Red Bull RB8

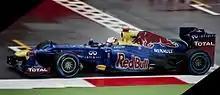
The RB8 ran a special livery at the featuring photographs of fans to raise money for the Wings for Life foundation.

At the , Webber qualified in second and Vettel was fourth at a wet Silverstone, where new championship leader Alonso took his first pole position of the season. Webber overtook Alonso for the lead of the race with a handful of laps remaining and Vettel finished in third place after losing ground at the start and making it back up to finish 5 seconds behind Webber. The at the Hockenheimring was won by Alonso from pole position. Vettel and Webber qualified well behind him in second and third respectively, but Webber dropped down to eighth throughout the race. Vettel was running in third place in the closing moments of the race when he made a controversial manoeuvre around the outside of Jenson Button to take second place, where he appeared on the podium. After the race, however, Vettel was issued a penalty which dropped him to fifth because his car was completely off the track during the overtake. The 2012 Hungarian Grand Prix was the eleventh and last round of the season before the Summer break. Hamilton qualified in pole position and won the race, whilst Vettel started third, but finished fourth and Webber started eleventh and finished eighth. This left Webber and Vettel second and third in the Drivers' Championship, only two points apart but forty adrift of Alonso. Hamilton and Räikkönen also remained title contenders with Button slipping further behind. Red Bull led the Constructors' Championship and were firm favourites holding a 53-point lead over McLaren. Lotus and Ferrari were also contenders as both were within 3 points of McLaren; Mercedes's poor mid season had left them trailing.